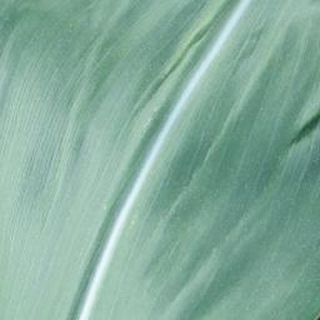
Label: healthy_corn